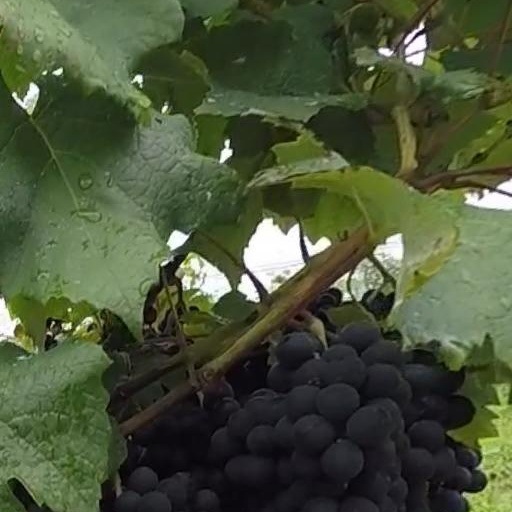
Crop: grape